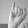
ASL letter: I